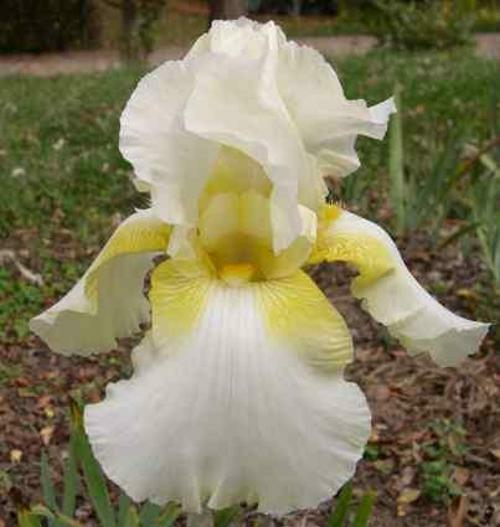
Flower: bearded iris